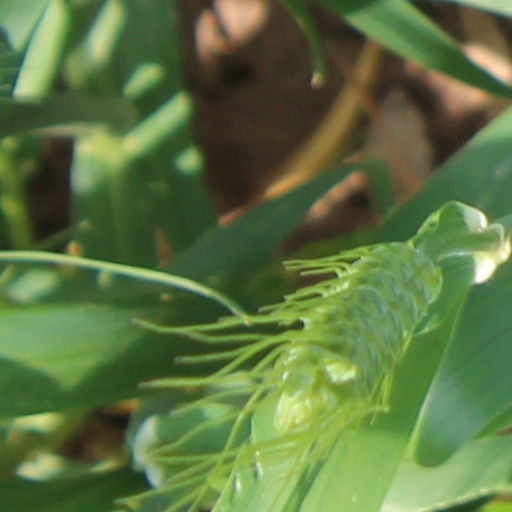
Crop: wheat